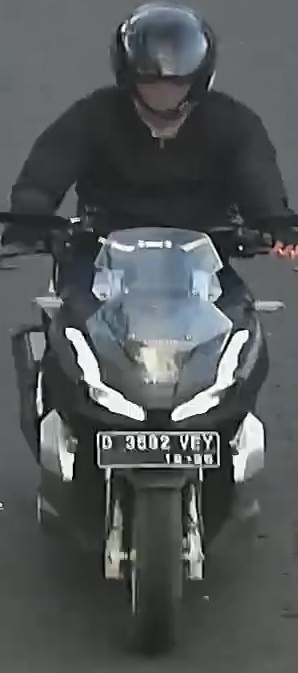
person-with-helmet: 1
person-without-helmet: 0